The Combat (1916 film)

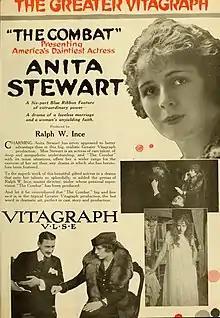
lobby poster

The Combat is a lost silent film drama directed by Ralph Ince and starring Anita Stewart. It was produced by the Vitagraph Company of America.